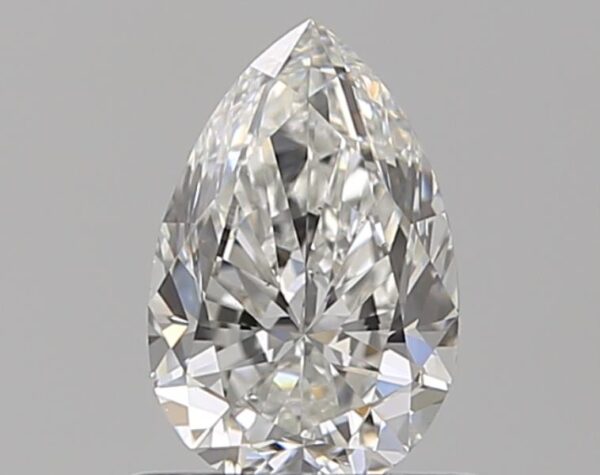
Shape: pear
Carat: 0.71
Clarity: VS1
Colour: G
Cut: VG
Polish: EX
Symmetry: VG
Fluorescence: N
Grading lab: GIA
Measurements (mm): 7.26 x 4.78 x 3.14